Vietnam

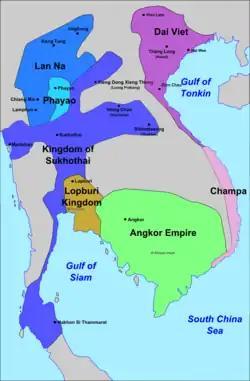
Đại Việt, Champa, Angkor Empire and their neighbours, late 13th century

According to Vietnamese legends, the Hồng Bàng dynasty of the Hùng kings first established in 2879 BC is considered the first state established in Vietnam (then known as Xích Quỷ and later Văn Lang). Văn Lang was established by Lạc Việt tribes, who were likely a confederacy of multilingual Austroasiatic and Kra-Dai speakers who occupied the Red River Delta in northern Vietnam.